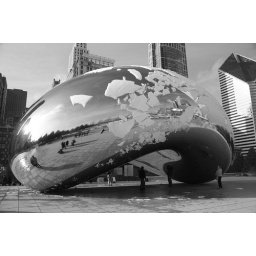
The Bean looks great in black and white